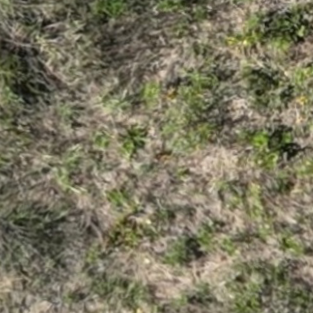
Month: july
Dye color: red
Dye concentration: high